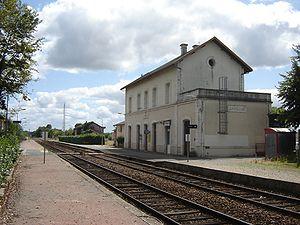
Gare de Castillon-la-Bataille, Gironde, France
La gare de Castillon est une gare ferroviaire française de la ligne de Libourne au Buisson, située sur le territoire de la commune de Castillon-la-Bataille, dans le département de la Gironde en région Nouvelle-Aquitaine.
Castillon-la-Bataille est une commune du Sud-Ouest de la France, située dans le département de la Gironde, en région Nouvelle-Aquitaine.